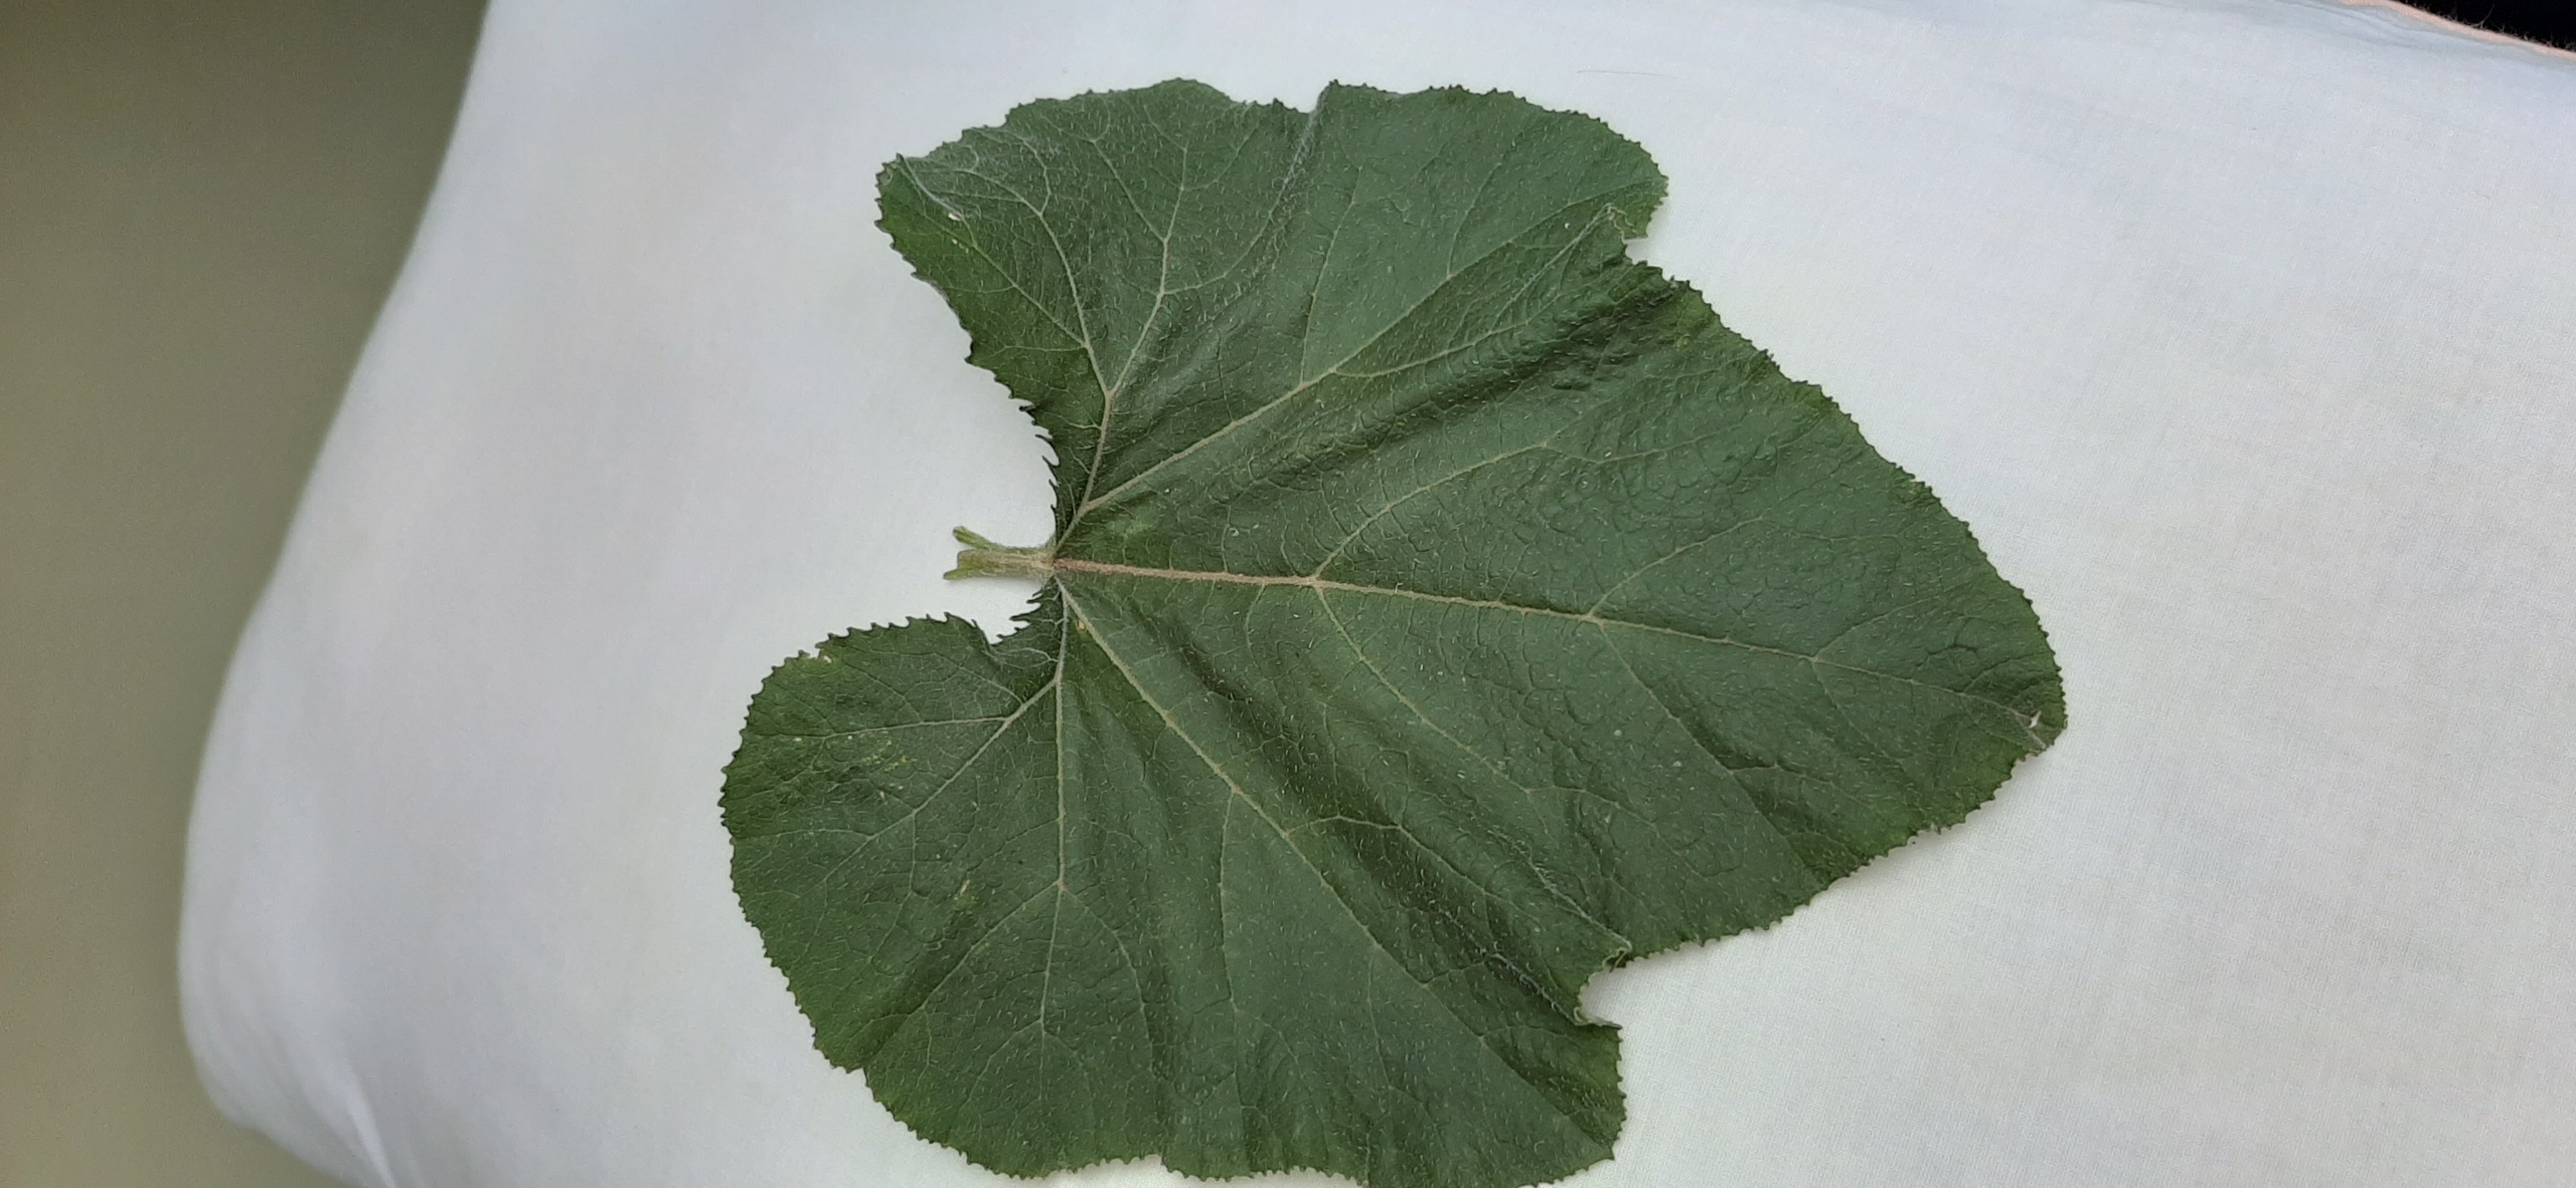
Plant: Pumpkin